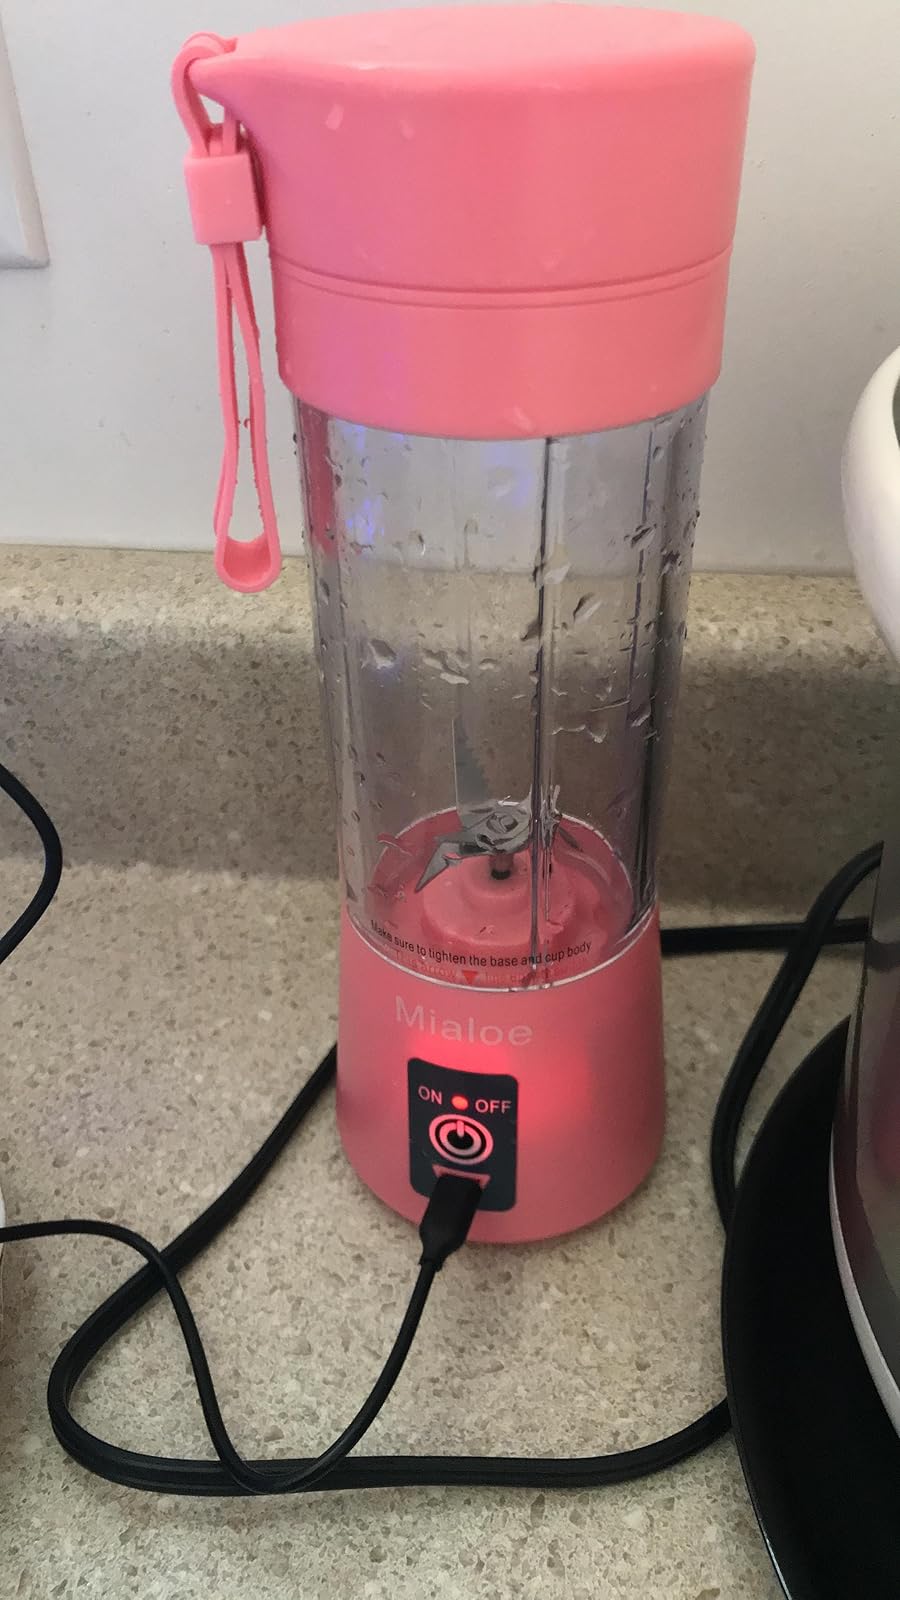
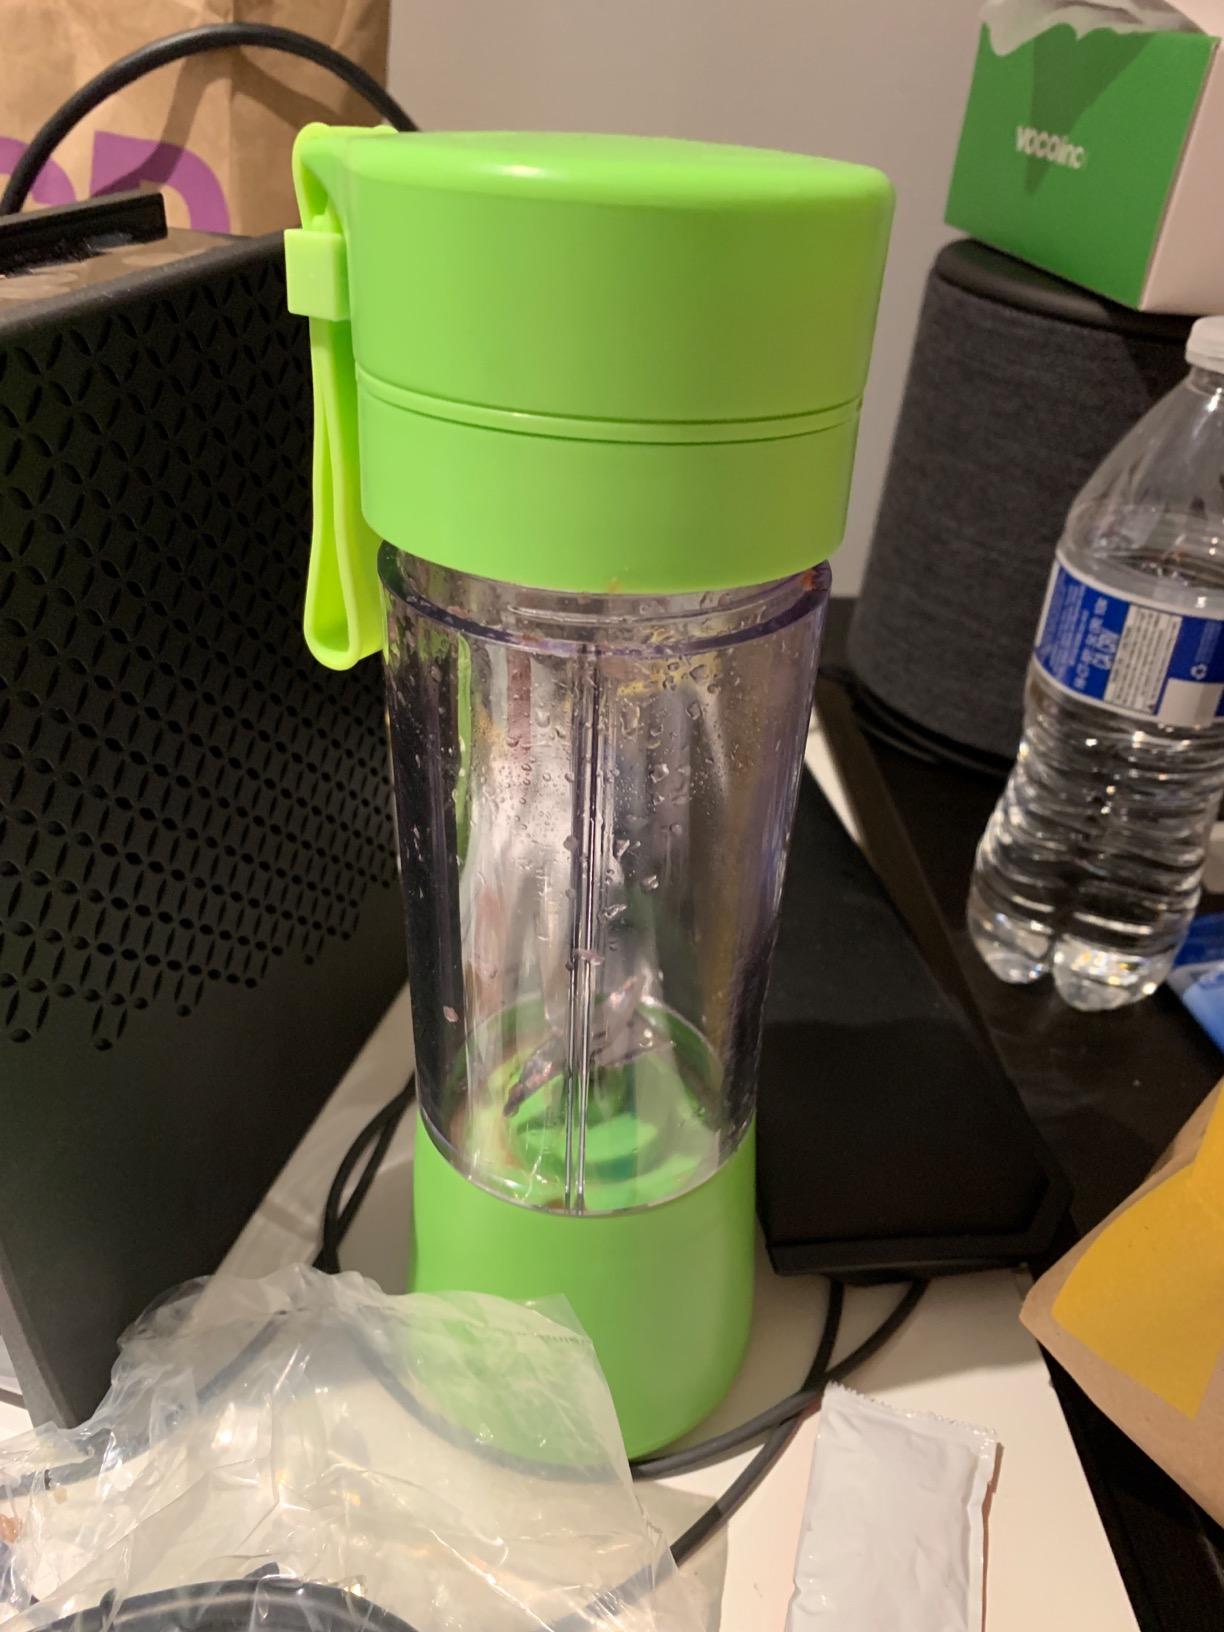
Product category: items_blender
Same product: no